Nissan NA engine

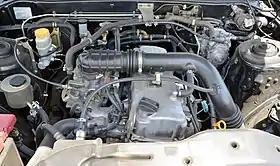
NA20P engine

The Nissan NA family of straight-four engines is a series of engines manufactured by Nissan (Nissan Machinery). It is the replacement of the Z series, on which its design is based, and is mostly used in commercial vehicles due to its use of Liquefied petroleum gas for fuel on engines with a "P" suffix code. It is entirely unrelated to the 1950's NAK engine.